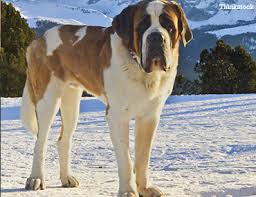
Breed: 211-n000068-Saint_Bernard